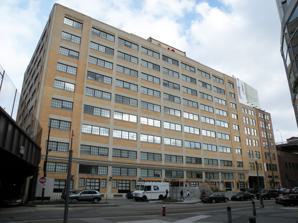
Building: Try Street Terminal
Country: United States of America
Year built: 1921
United States historic place Try Street Terminal U.S. National Register of Historic Places Show map of Pittsburgh Show map of Pennsylvania Show map of the United States Location 600-620 2nd Ave., Pittsburgh, Pennsylvania Coordinates 40°26′15″N 79°59′43″W / 40.43750°N 79.99528°W / 40.43750; -79.99528 Area 1.2 acres (0.49 ha) Built 1921 Architect Prack, Bernard H. Architectural style Early Commercial NRHP reference No. 07001327 Added to NRHP December 28, 2007 The Try Street Terminal (now "Terminal 21 Apartments", a luxury loft-style apartment building)  in the Central Business District of Pittsburgh, Pennsylvania , is former 1921 freight terminal and warehouse designed in the "commercial utilitarian" style. It was listed on the National Register of Historic Places in 2007. In 2011, the building and its streetscape were featured in the music video Black and Yellow . References Wikimedia Commons has media related to Try Street Terminal .